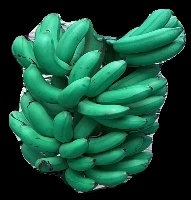
Variety: rasbale
Grade: grade1